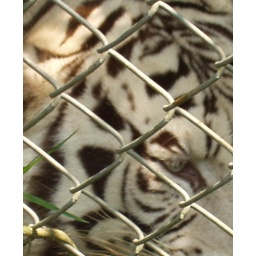
The eye of a white tiger at the Carnivore Presrvation Trust in Pittsboro, NC.